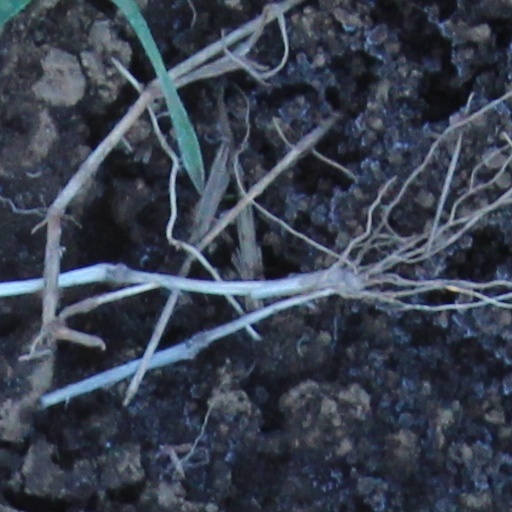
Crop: wheat